As Far as My Feet Will Carry Me (TV series)

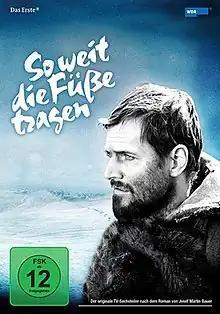

As Far as My Feet Will Carry Me (German: So weit die Füße tragen) is a 1959 West German television series which was first broadcast on ARD on six episodes. It is based on the memoirs of Cornelius Rost detailing his escape from a Soviet gulag after being held as prisoner of war. It starred Heinz Weiss as Clemens Forell, the alias used by Rost.